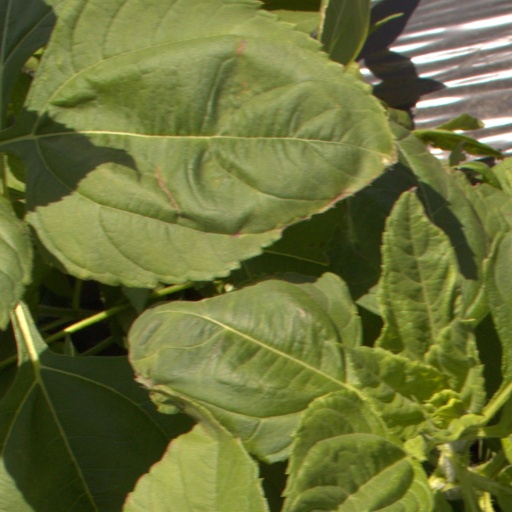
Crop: Jerusalem artichoke